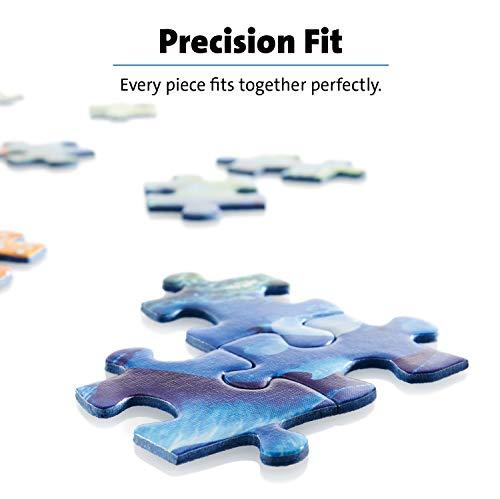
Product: Ravensburger Pet Park - 300 Piece Jigsaw Puzzle for Kids – Every Piece is Unique, Pieces Fit Together Perfectly
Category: Toys & Games | Puzzles | Floor Puzzles
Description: Great Condition.
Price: $7.98
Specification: ProductDimensions:13.2x9x1.5inches|ItemWeight:1pounds|ShippingWeight:1.1pounds(Viewshippingratesandpolicies)|DomesticShipping:ItemcanbeshippedwithinU.S.|InternationalShipping:ThisitemcanbeshippedtoselectcountriesoutsideoftheU.S.LearnMore|ASIN:B06WRQNBZR|Itemmodelnumber:13229|Manufacturerrecommendedage:9-15years